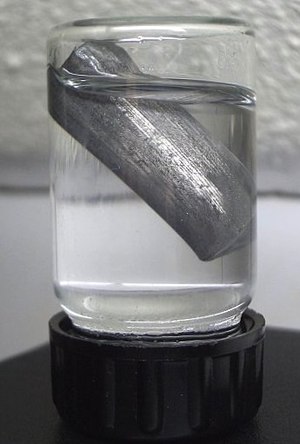
Lithium / Egenskaber / Atomiske og fysiske
Lithium, der flyder i olie
Lithium eller litium er et grundstof med symbolet Li og atomnummeret 3. Det er et blødt, sølv-hvidt metal tilhørende gruppen af alkalimetaller i det periodiske system. Ved standardbetingelser er det det letteste metal og det faste grundstof med mindst massefylde. Lithium er, som alle alkalimetaller, stærkt reaktivt og brændbart, og af denne grund opbevares det normalt i mineralolie. Når det skæres åbent, udviser det en metallisk glans, men ved kontakt med fugtig luft korroderer overfladen hurtigt til en mat, sølvgrå farve og senere falmet sort. På grund af dets høje reaktivitet forekommer lithium aldrig frit i naturen, men i stedet kun i forbindelser, som normalt er ioniske. Lithium forekommer i en række pegmatitiske mineraler, men på grund af dets opløselighed som en ion er det til stede i havvand og udvindes typisk fra saltlager og ler. På kommercielt niveau isoleres lithium elektrolytisk fra en blanding af lithiumklorid og kaliumklorid.